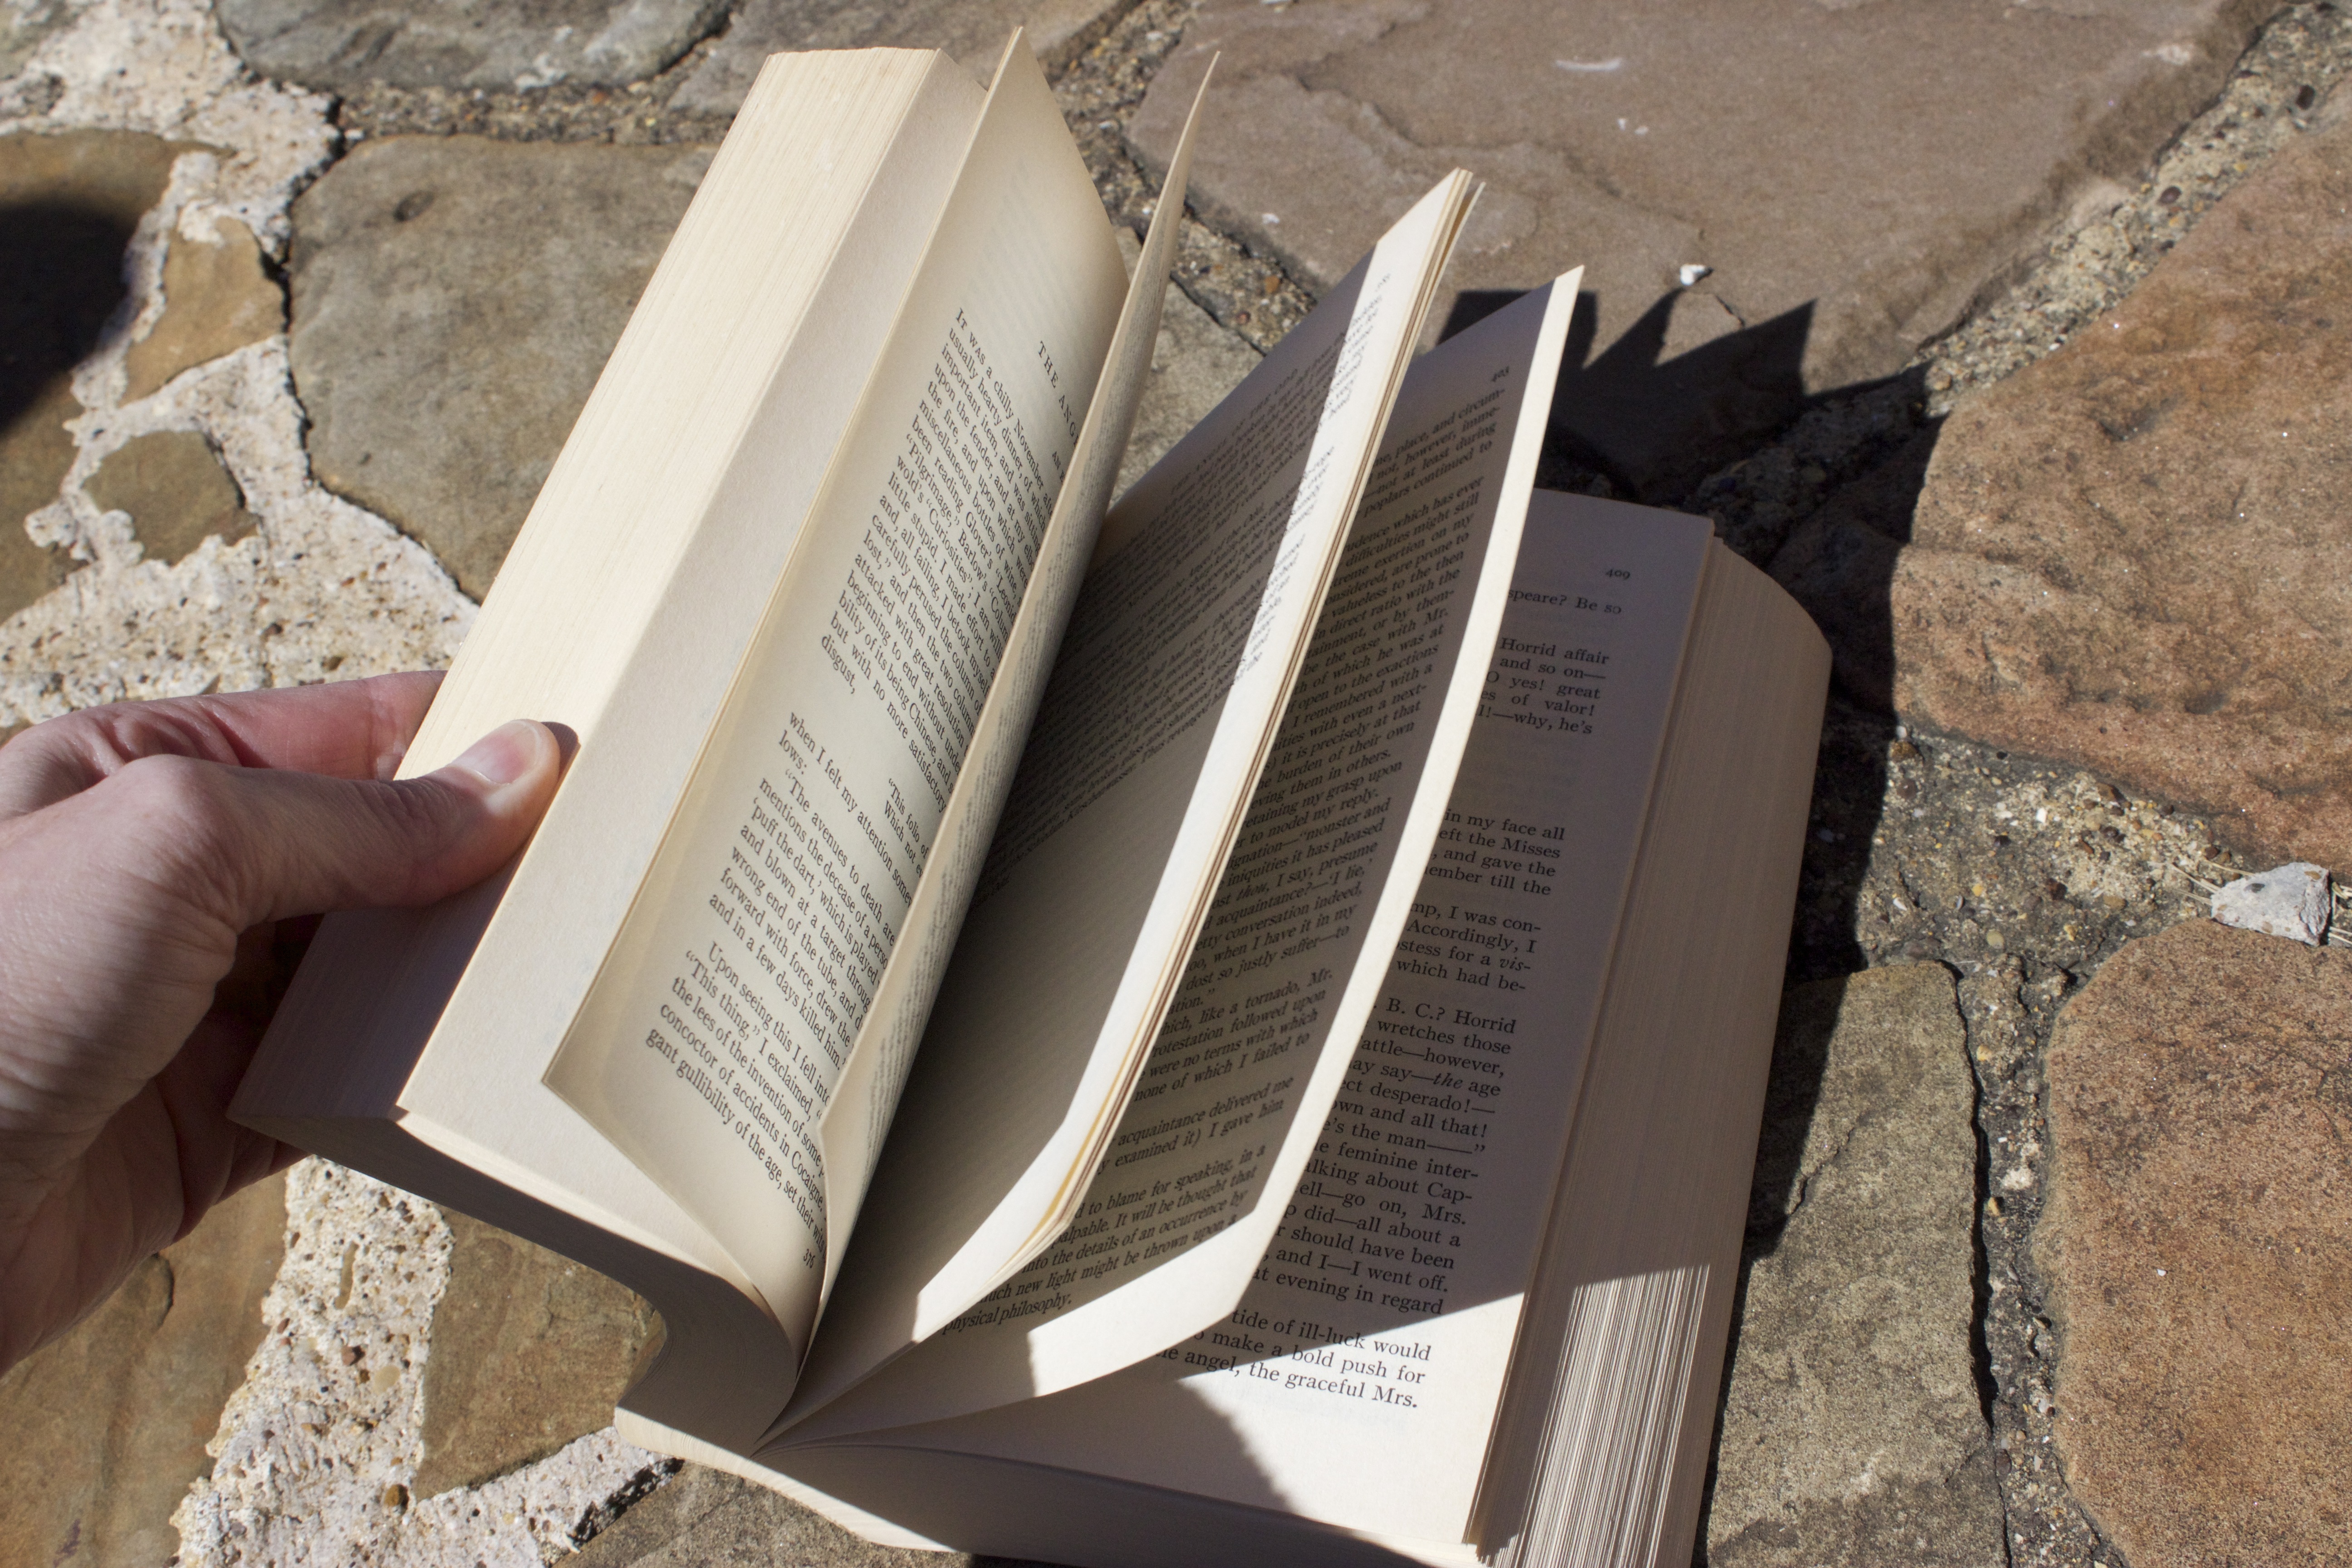
book, wing, wood, material, pages, art, stop motion